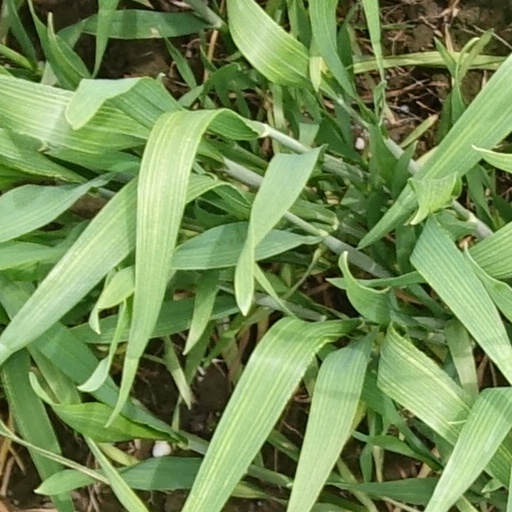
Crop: wheat